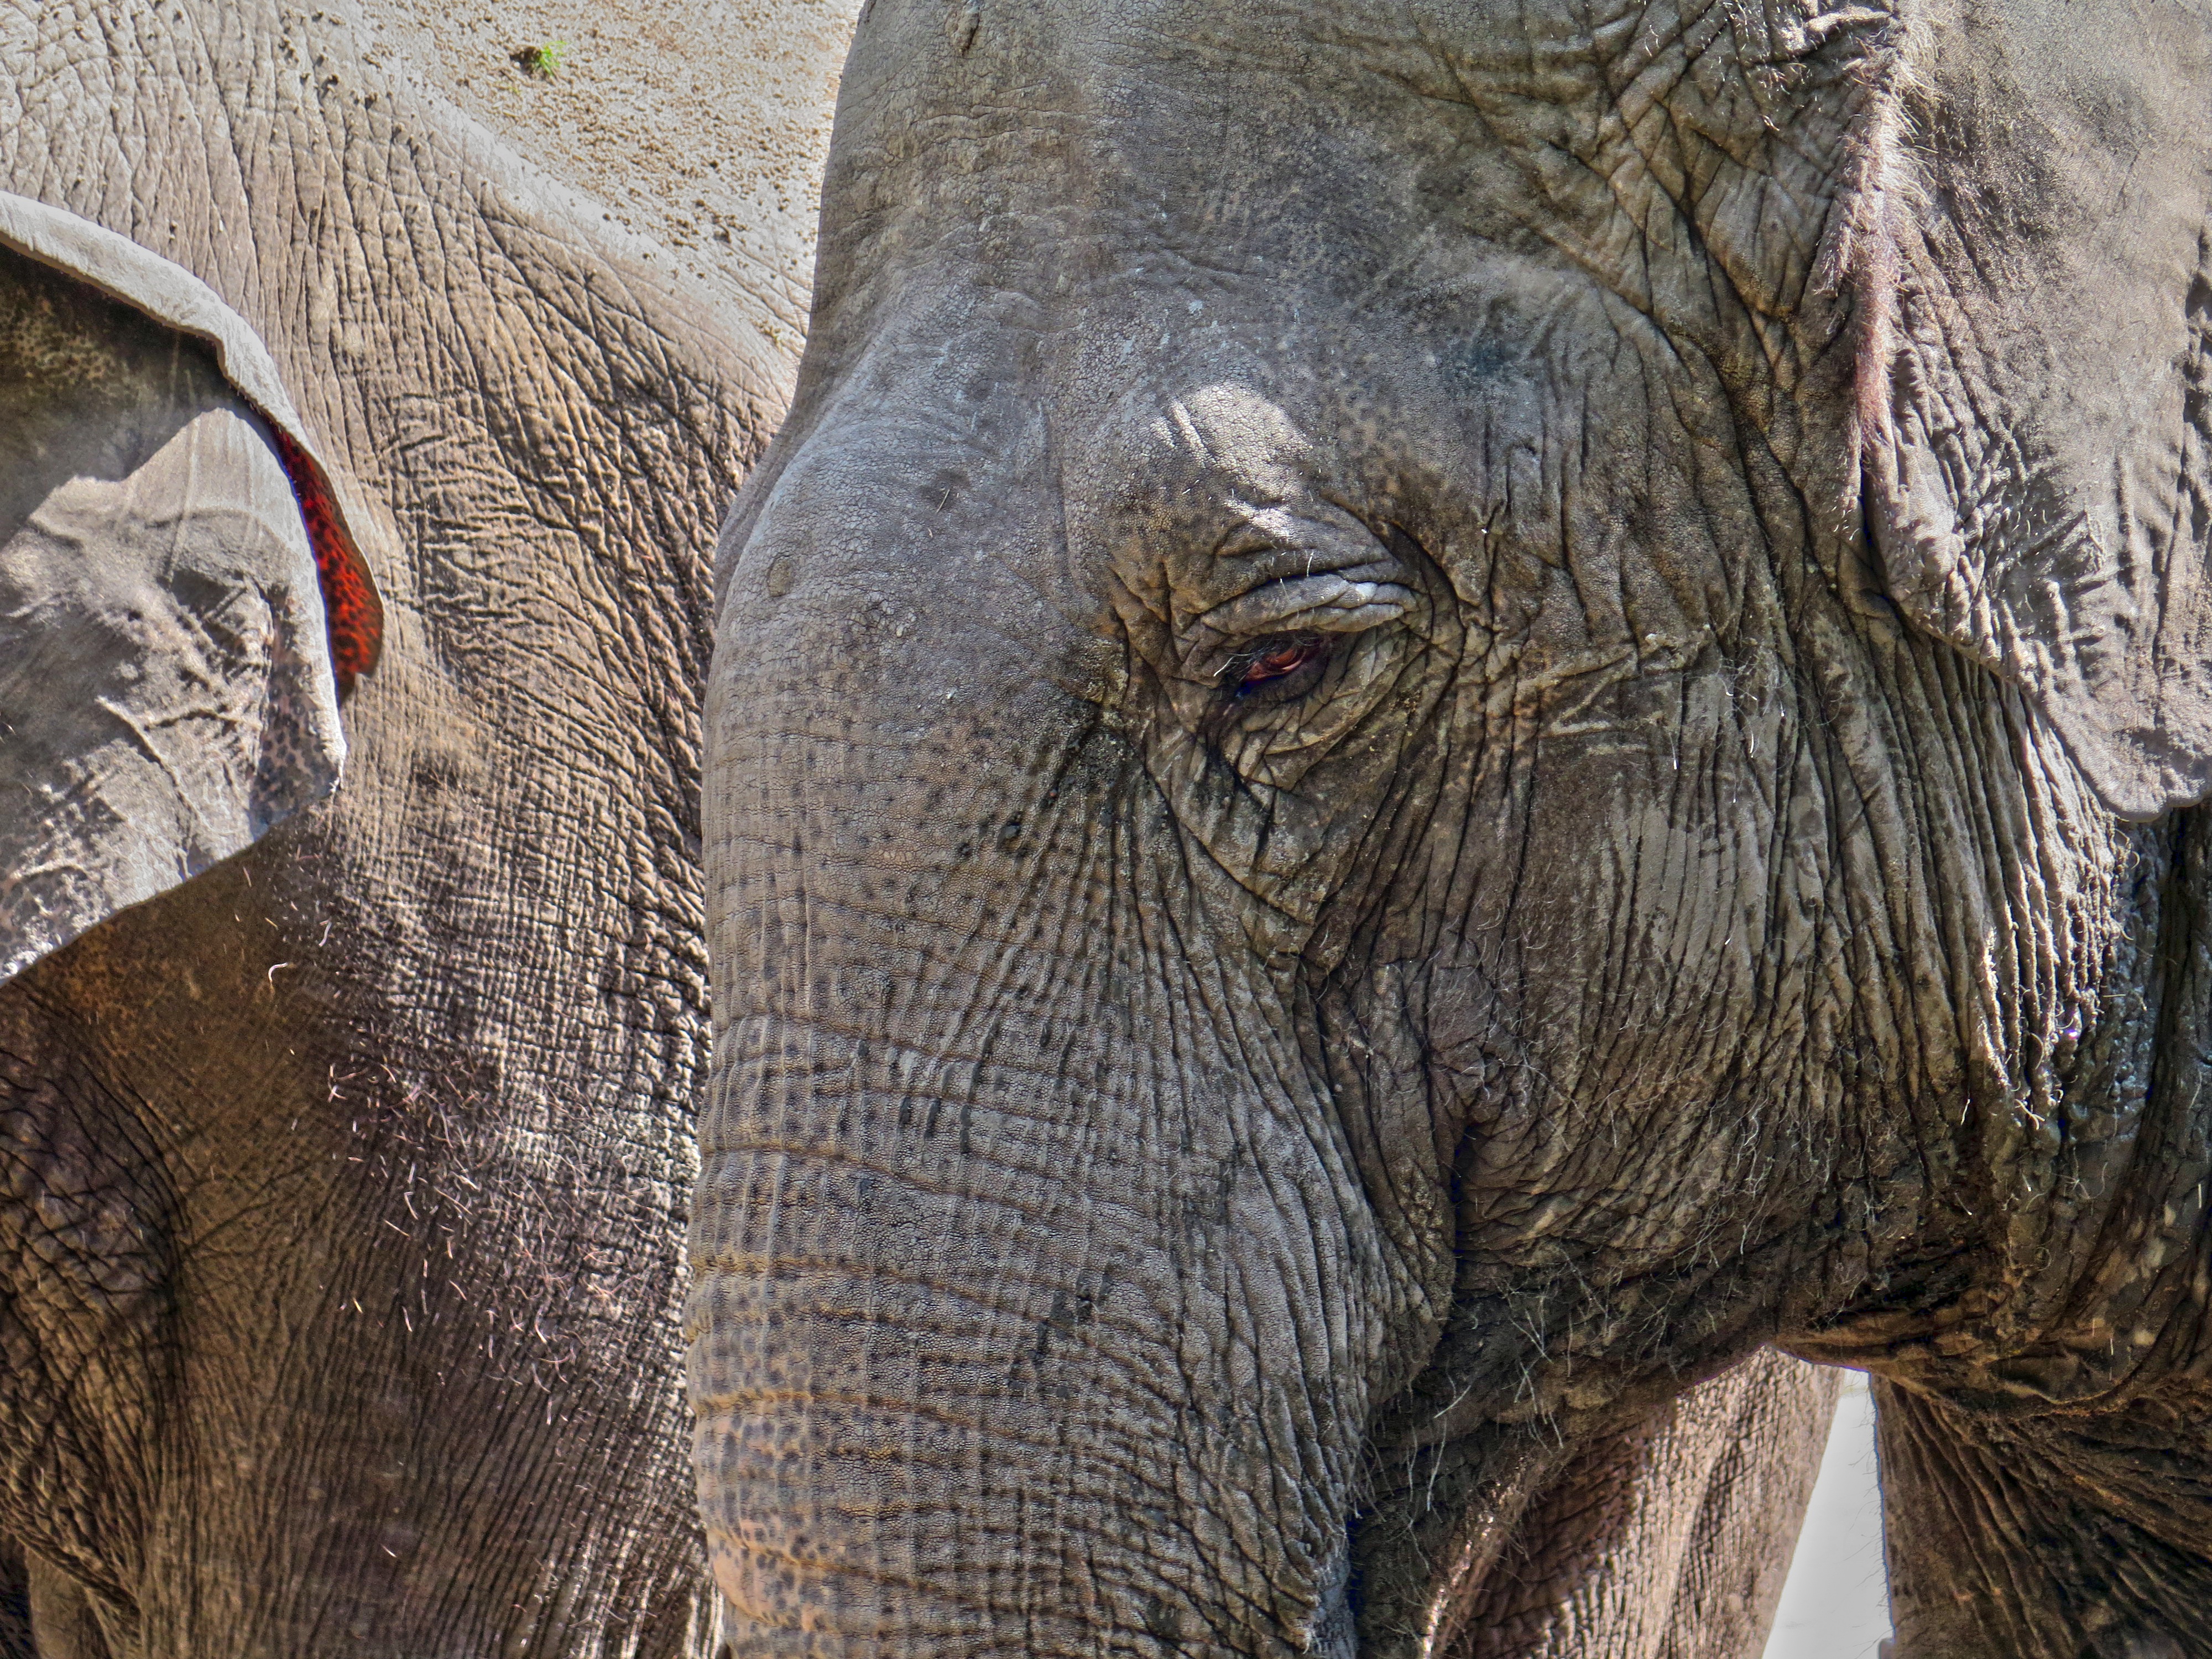
nature, adventure, old, wildlife, zoo, mammal, close, fauna, elephant, wild animal, sad, face, grey, eye, vertebrate, fold, mood, safari, emotion, indian elephant, african elephant, elephants and mammoths